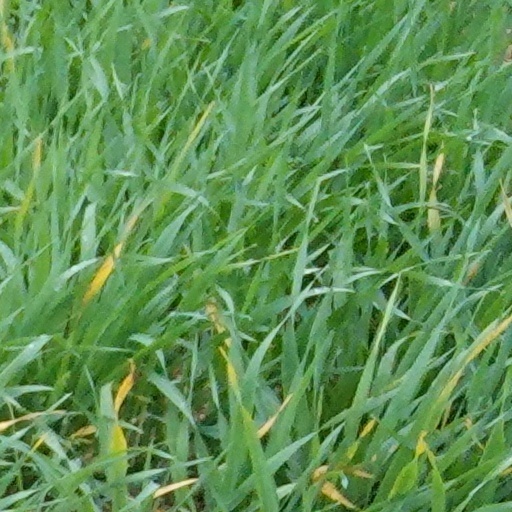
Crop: wheat